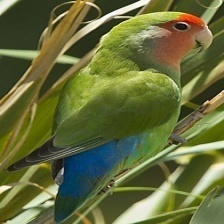
Species: ROSY FACED LOVEBIRD
Scientific name: AGAPORNIS ROSEICOLLIS